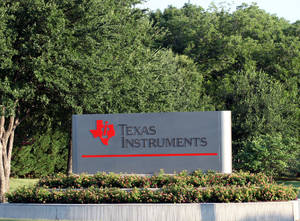
Texas Instruments
april 2013
Texas Instruments er en amerikansk udviklings- og elektronikvirksomhed med hovedsæde i Dallas, Texas, USA.